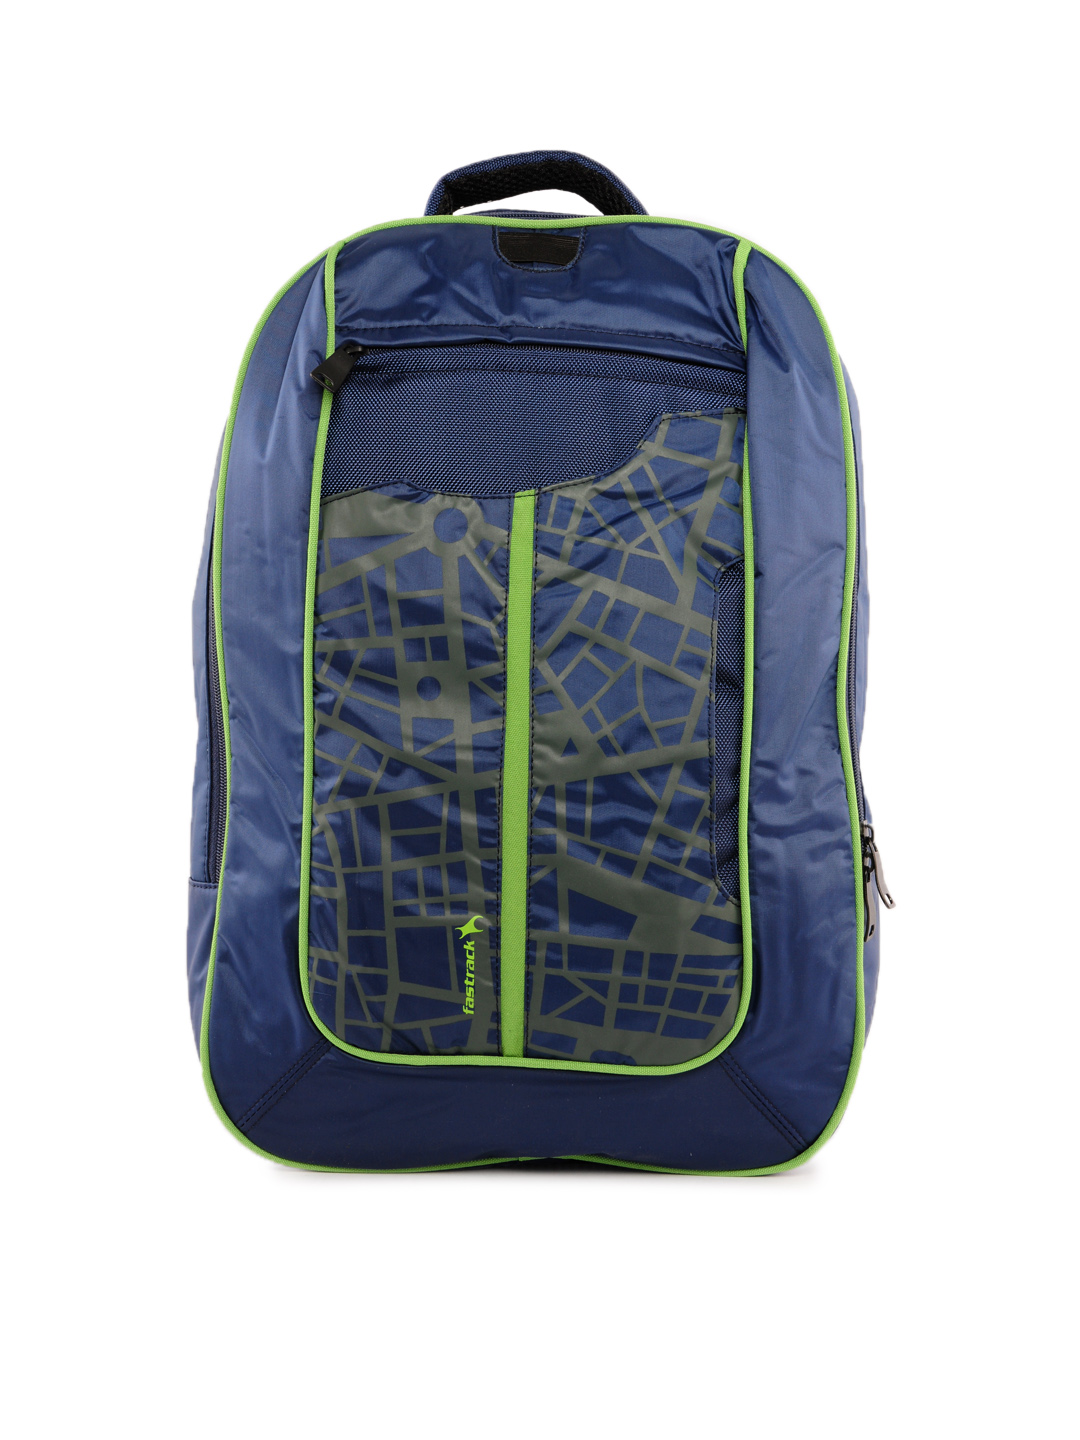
Fastrack Unisex Blue Backpack
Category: Accessories / Bags / Backpacks
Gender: Unisex
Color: Blue
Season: Winter 2018
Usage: Casual